France Antarctique

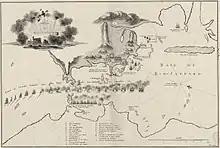
Capture of Rio de Janeiro by Duguay-Trouin in 1711

Unchallenged by the Portuguese, who initially took little notice of his landing, Villegaignon endeavoured to expand the colony by calling for more colonists in 1556. He sent one of his ships, the "Grande Roberge", to Honfleur, entrusted with letters to King Henry II, Gaspard de Coligny, and according to some accounts, the Protestant leader John Calvin.